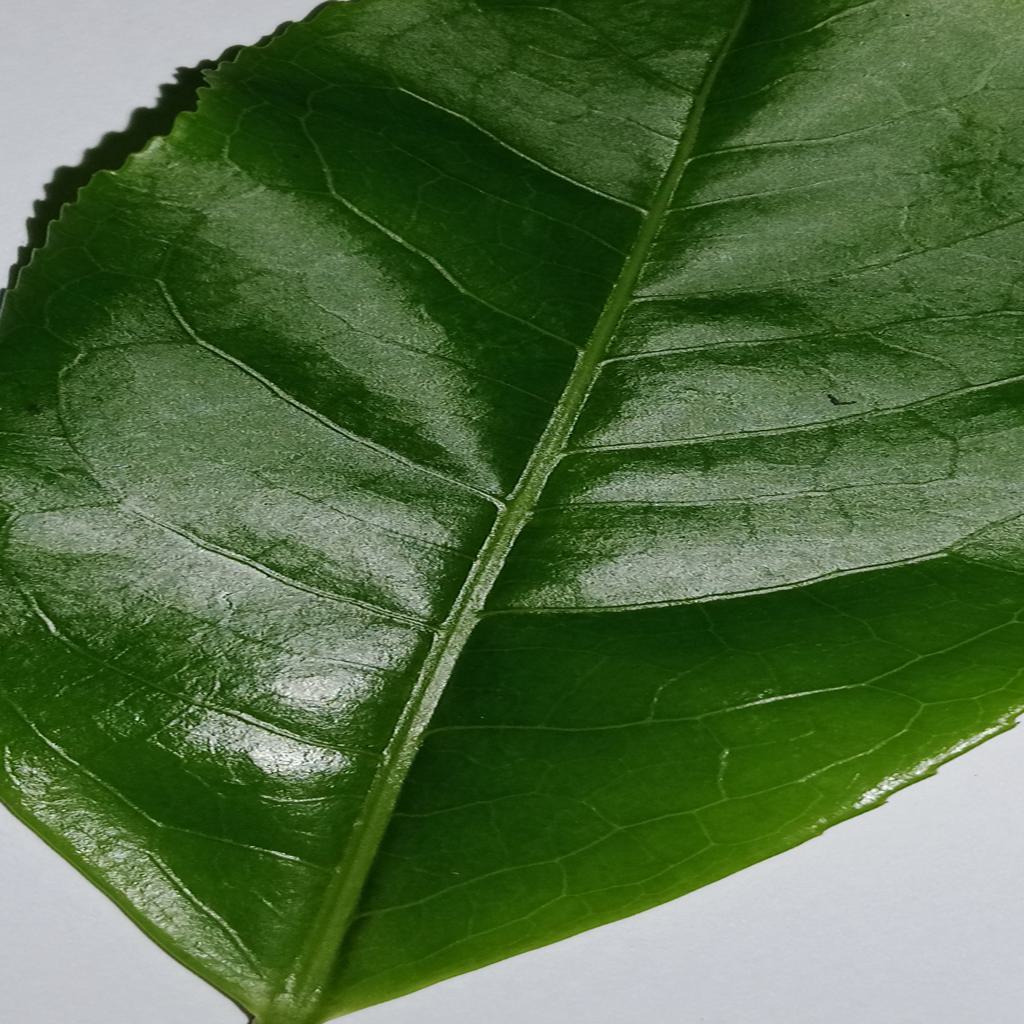
Label: Healthy